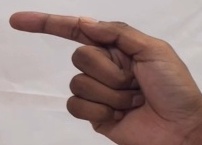
ASL sign: G